Rajula

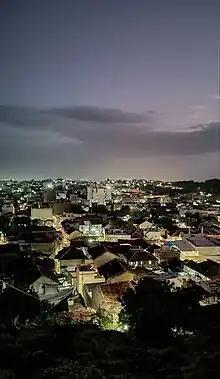
nigh view of rajula city

Other temples include Bhidbhanjan, Ram Mandir, Goverdhannathji Ni Haveli, Samudrimataji Mandir, Sanyas Ashram, Gayatrijinu Mandir, Holia Hanumanji Nu Mandir, Ambama Nu Mandir, and Sankheshwarimataji Mandir.